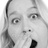
Emotion: surprise